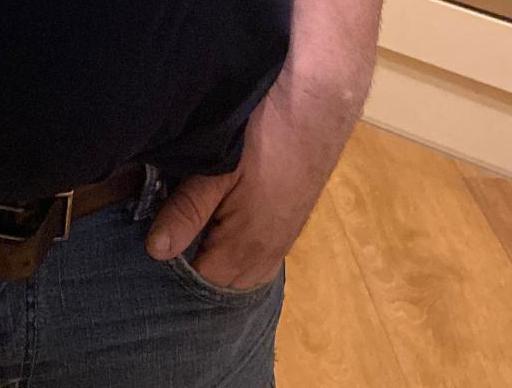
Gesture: no_gesture